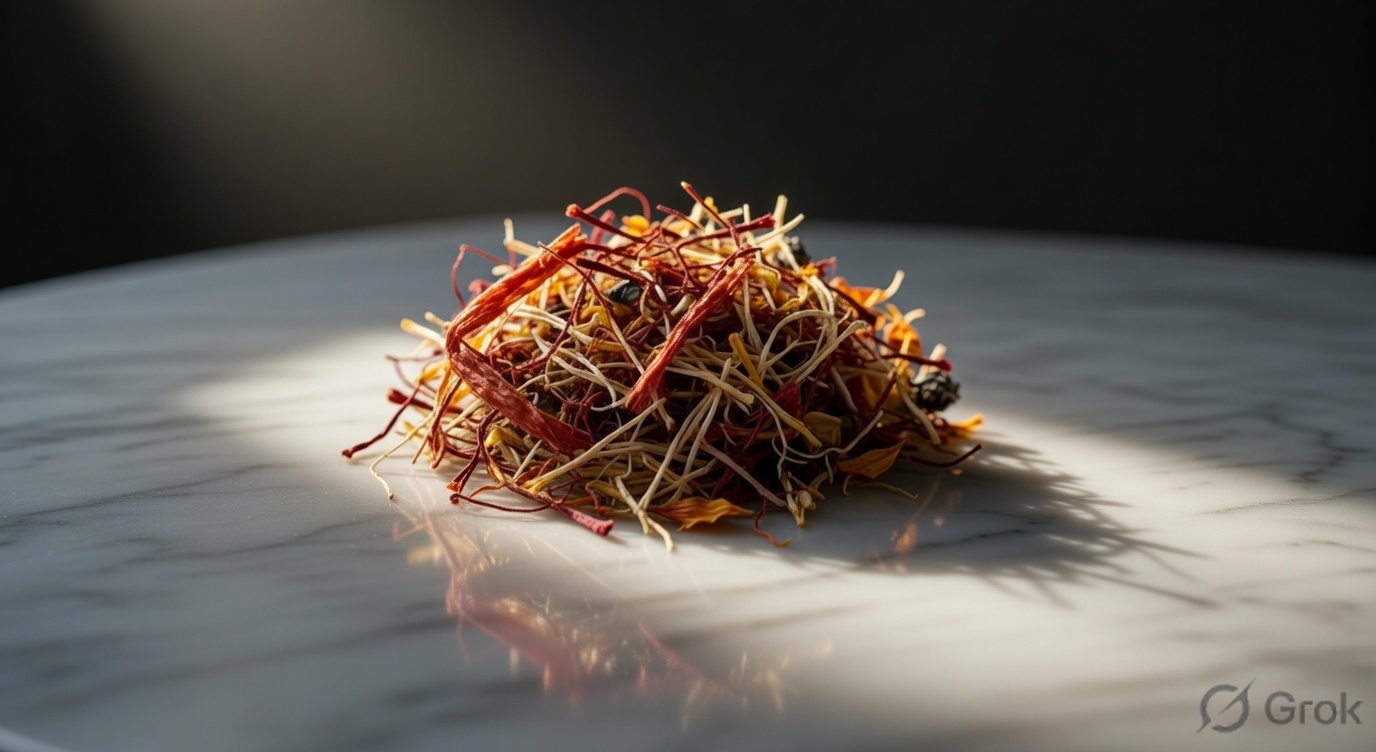
Saffron quality class: adulterated